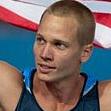
Age: 27